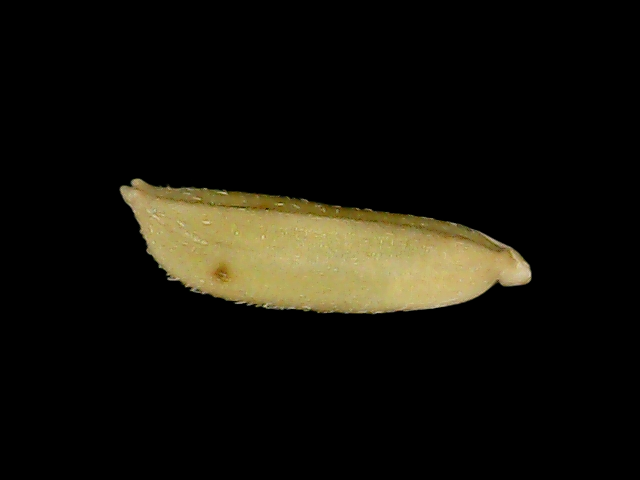
Rice variety: Bd75